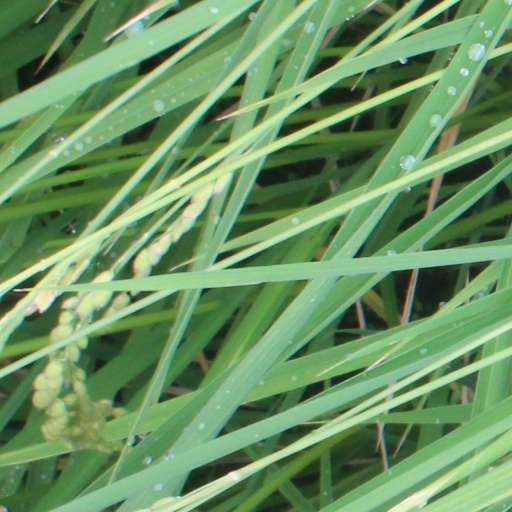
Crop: rice